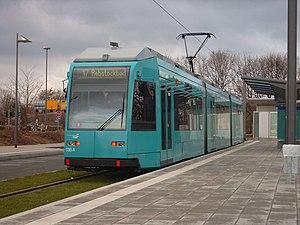
Le tramway de Francfort-sur-le-Main est un réseau de tramway dans la ville allemande de Francfort-sur-le-Main comprenant 9 lignes régulières et 63,55 kilomètres de voies. En 2010, il a transporté 49,7 millions de passagers. Il fait partie des transports en commun de Francfort depuis 1872.